Frederick Arthur Whitaker

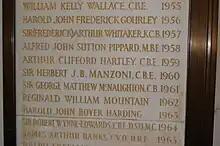
Whitaker's name on the list of Institution of Civil Engineers presidents, at their One Great George Street headquarters

In 1956 Whitaker was elected to the management commitment of the ICE's Benevolent Fund, a charitable fund that provides for members in hardship, and the next year was elected chairman. On 18 December 1956 Harold Gourley, then President of the ICE, died just six weeks after assuming the office in November.